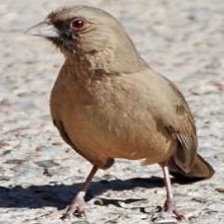
Species: ALBERTS TOWHEE
Scientific name: PIPILO ABERTI